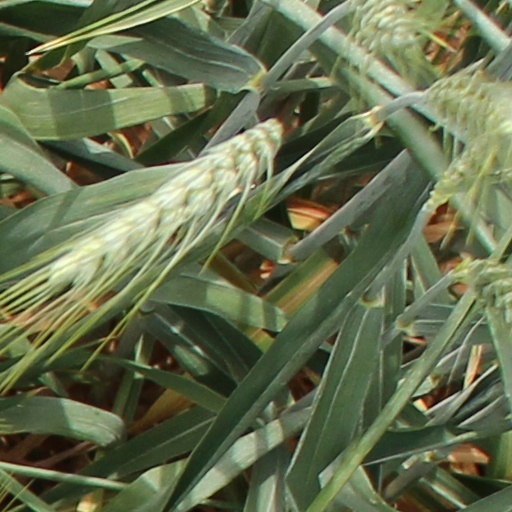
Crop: wheat